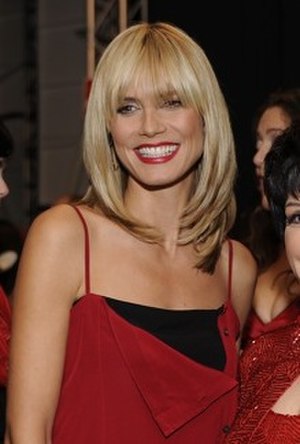
Heidi Klum
Heidi Klum i februar 2008.
Heidi Klum er en tysk supermodel, skuespillerinde, modedesigner, TV-producent og kunstner. Hun blev født i Bergisch Gladbach i Nordrhein-Westfalen i Tyskland.